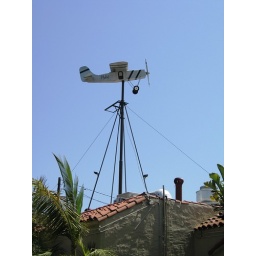
Seal Beach, California.Propeller turns in the wind. My guess is that this airplane sign is a about six feet long.